List of Assassin's Creed characters

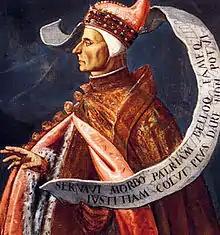
Portrait of Marco Barbarigo by Domenico Robust (16th century)

Bartolomeo d'Alviano (1455 – 7 October 1515) (voiced by Alex Ivanovici) is a condottiero, the leader of the Venetian and Roman Mercenaries' Guilds, and a member of the Italian Brotherhood of Assassins. In 1486, he befriends Ezio and works with him to reconquer Venice's Castello District from the Templars. He is later present for Ezio's initiation into the Brotherhood in 1488, and for the attack on the Vatican in 1499, where he creates a distraction alongside other Assassins to allow Ezio to confront Rodrigo Borgia. In 1500, he moves to Rome alongside his second wife, Pantasilea Baglioni, and helps the Assassins fight the Borgia influence in the city, while also fending off French forces led by Cesare Borgia's ally, Octavian de Valois. Bartolomeo is ultimately victorious when Ezio assassinates Valois in 1503. Later in life, Bartolomeo would serve as a general in several Italian armies, until his defeat at the Battle of Agnadello in 1509, where he was captured and held prisoner by the French for four years. After his release, he continued his military career for a few more years, until his death during the siege of Brescia in October 1515.